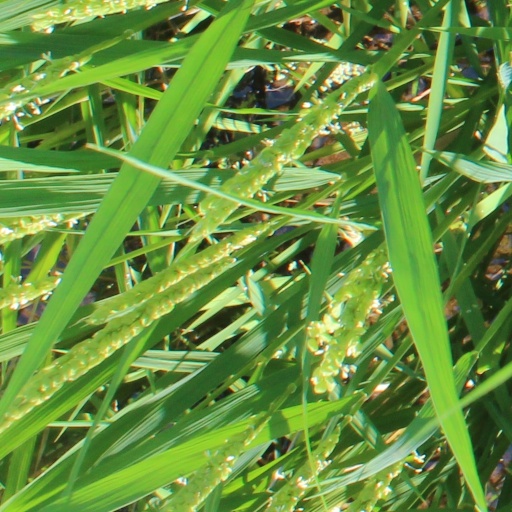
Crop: rice